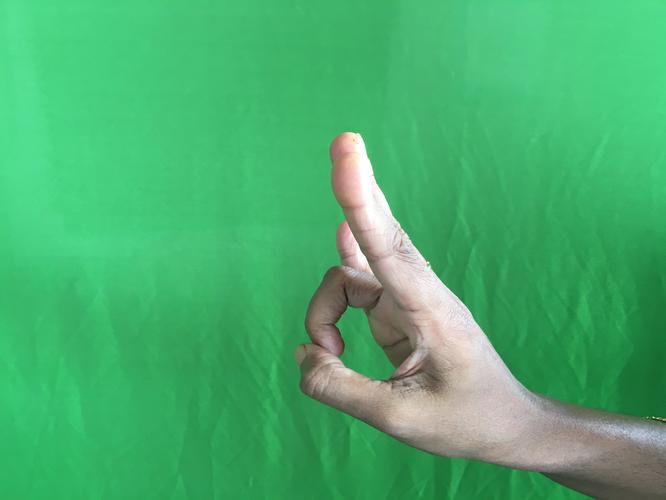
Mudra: Mayura
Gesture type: single_hand